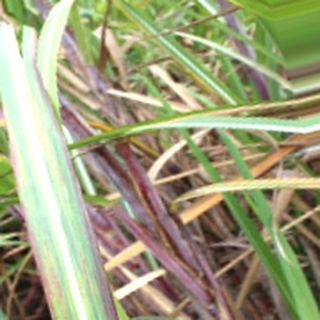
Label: sugarcane_bacterial_blight